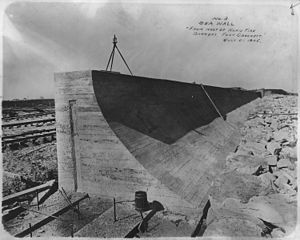
Galveston-orkanen (1900) / Virkninger
Fra bygning af diget. Det er næsten 5 meter tykt nederst
Galveston-orkanen 1900 ramte den 8. september 1900 øen med byen Galveston, og denne naturkatastrofe er fortsat den mest ødelæggende og dødelige, som USA har været udsat for, selv efter Katrina.